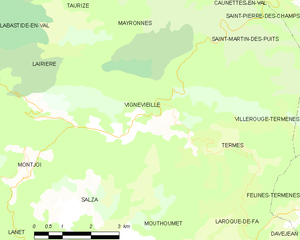
Carte des communes françaises: Vignevieille